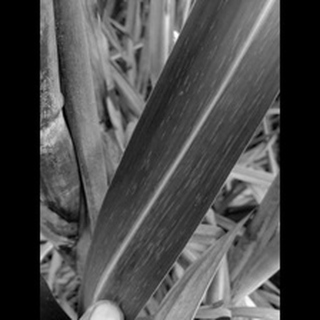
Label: sugarcane_mosaic